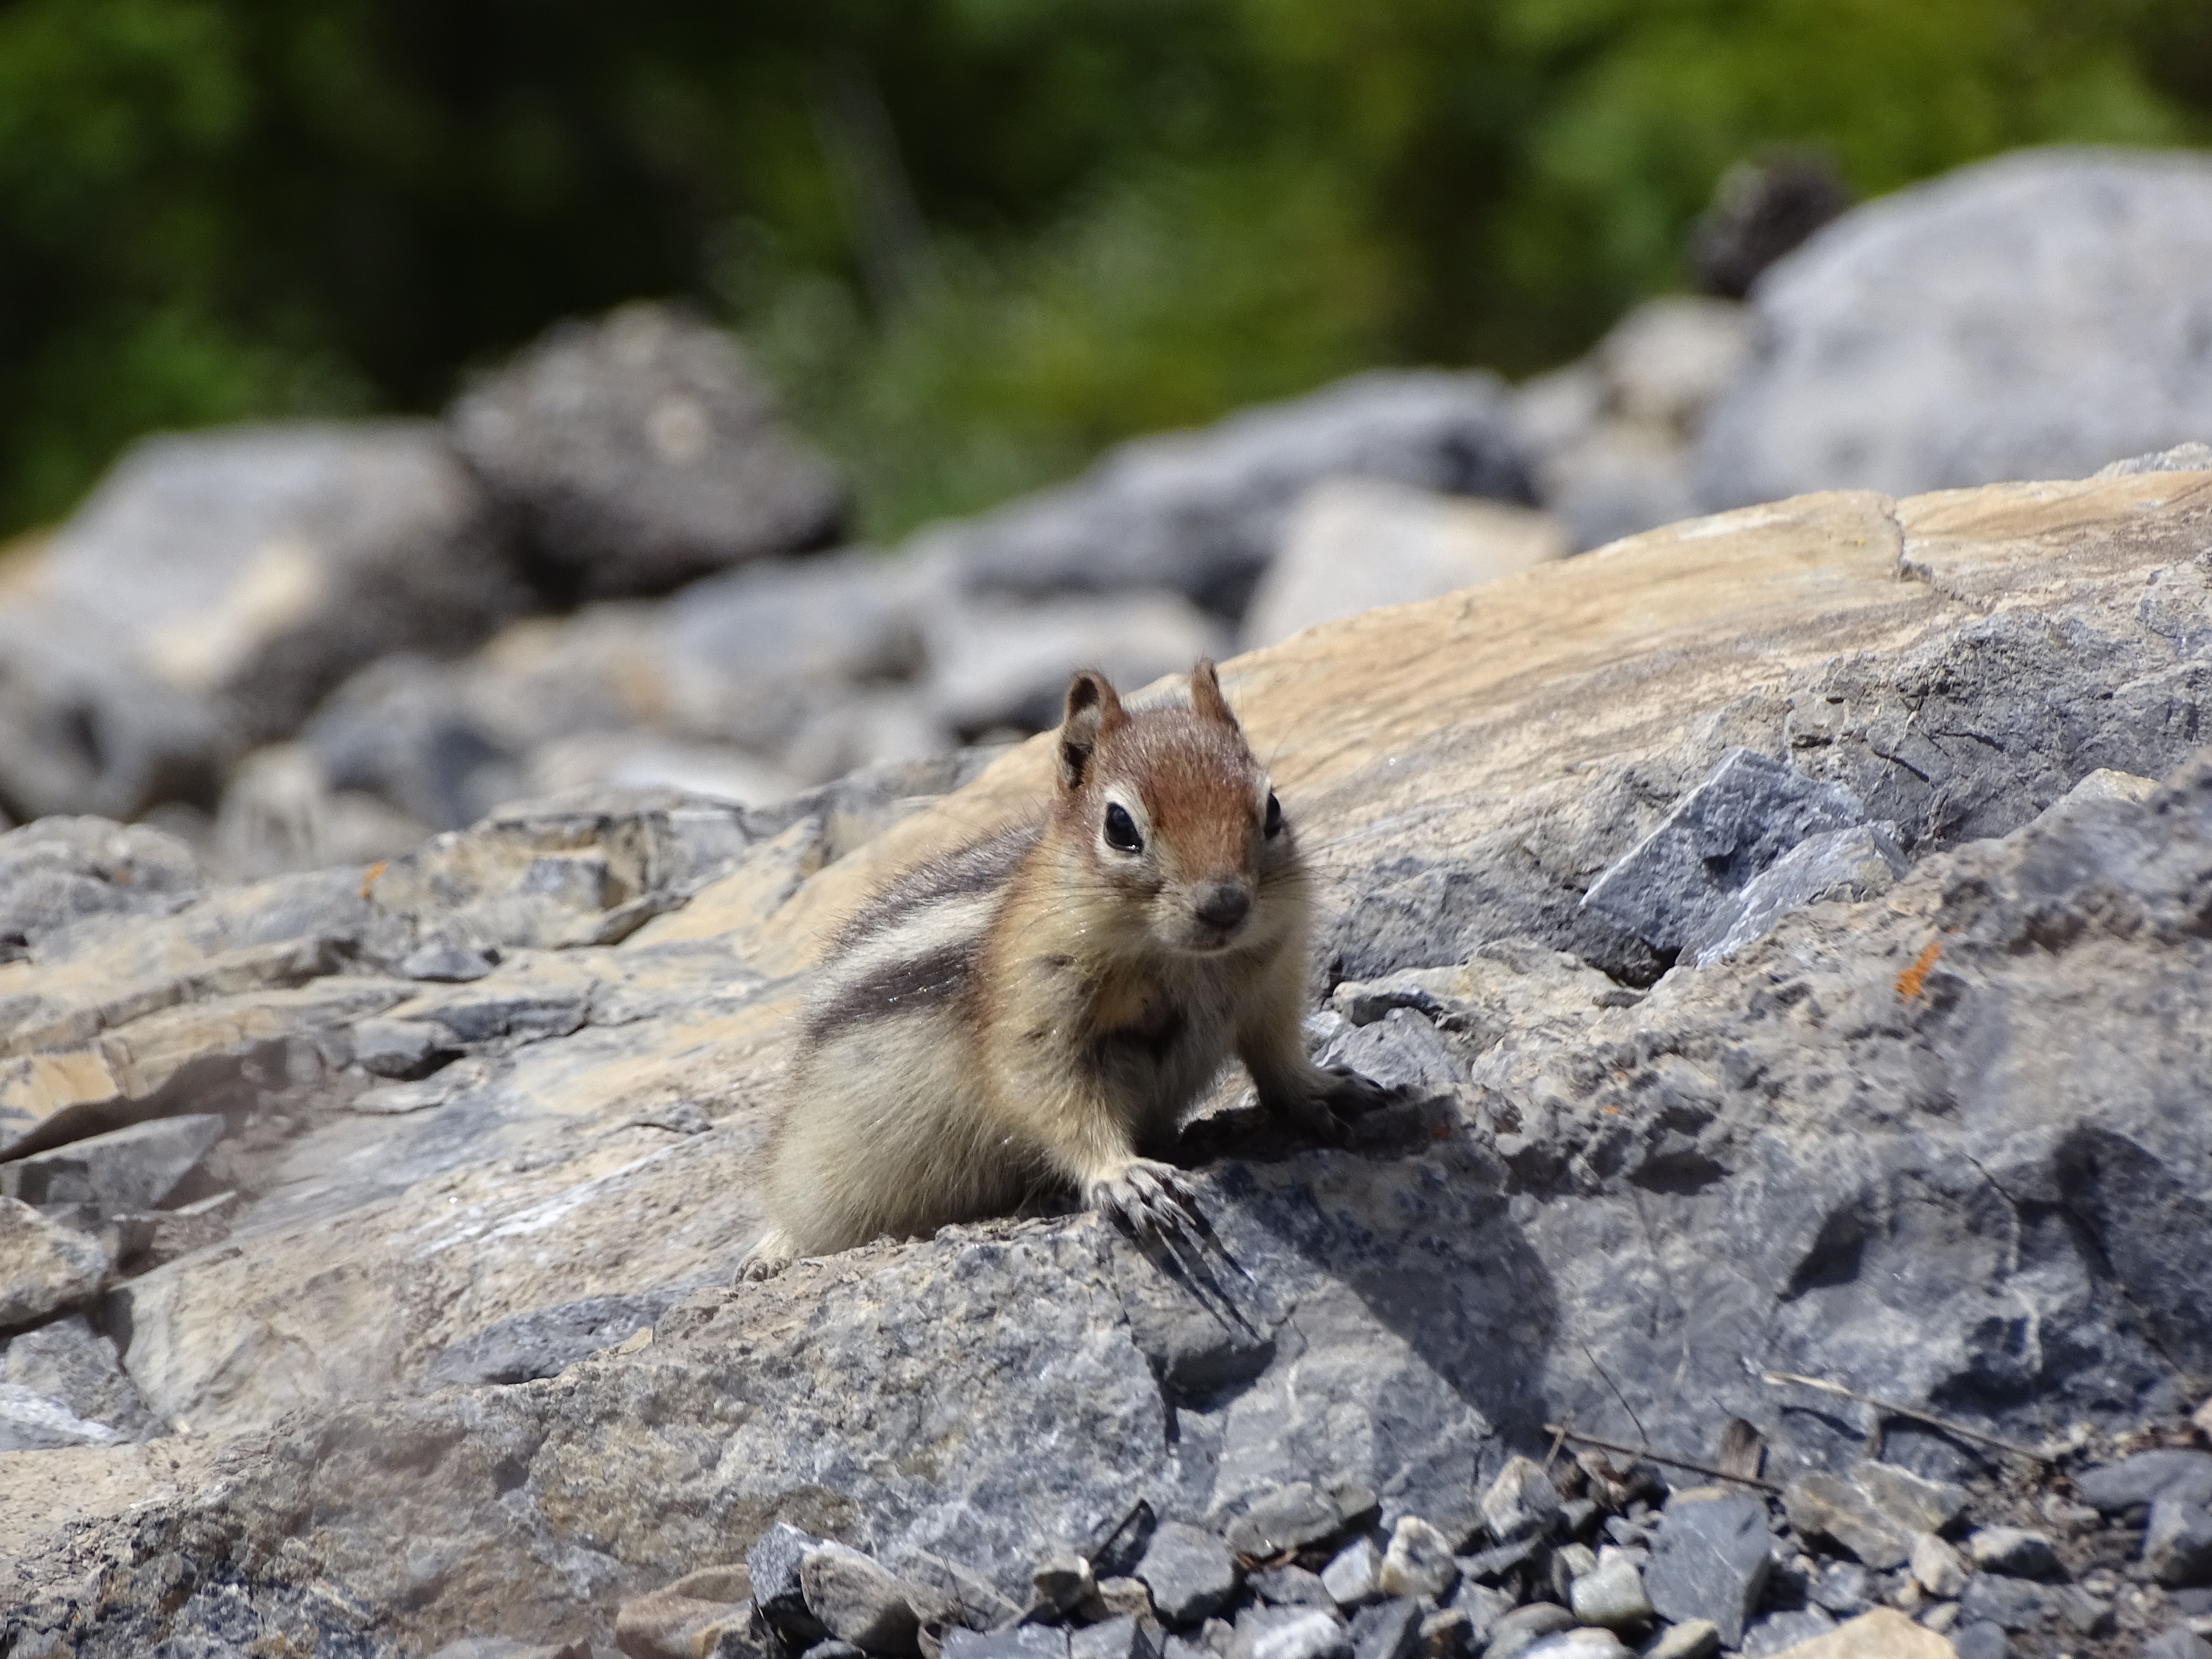
nature, animal, cute, wildlife, wild, fur, park, mammal, rocky, squirrel, rodent, fauna, canada, vertebrate, chipmunk, adorable, marmot, prairie dog, gerbil